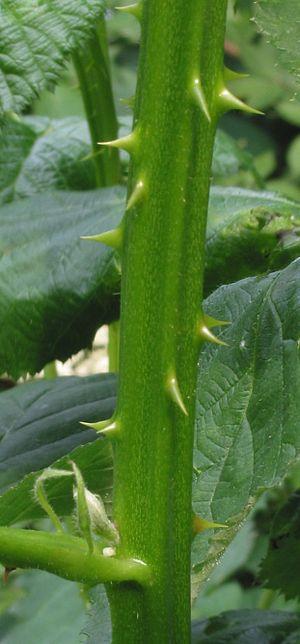
La ronce d’Arménie, est une espèce de ronces originaire d'Arménie et du nord de l'Iran. Elle est aujourd'hui largement naturalisée dans le monde du fait de sa culture pour la récolte des mûres.